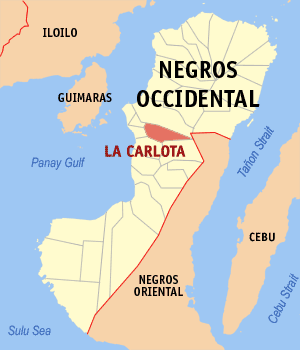
La Carlota est une ville située dans la Province de Negros Occidental, Région administrative de l'Île de Negros, dans l'archipel des Visayas, aux Philippines. En 2015, c'est la ville la moins peuplée de la Province, avec une population de 64 469 habitants.